Washington, Illinois

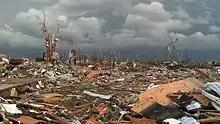
Damage to houses and trees shortly after the November 17, 2013 tornado.

An EF4 tornado, part of the tornado outbreak of November 17, 2013, entered Washington from the southwest in East Peoria. Three people were killed, one during the storm and two others later from injuries, including a United States Army veteran. The tornado then destroyed the Georgetown Common apartment complex, including ripping second floors off most of the 17 apartment buildings. Hundreds of homes were destroyed as the tornado moved through town before finally exiting on the north side.